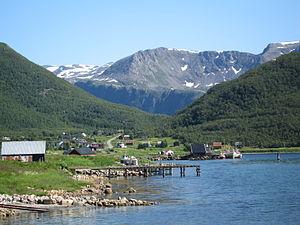
Kaldfarnes est une localité du comté de Troms, en Norvège.